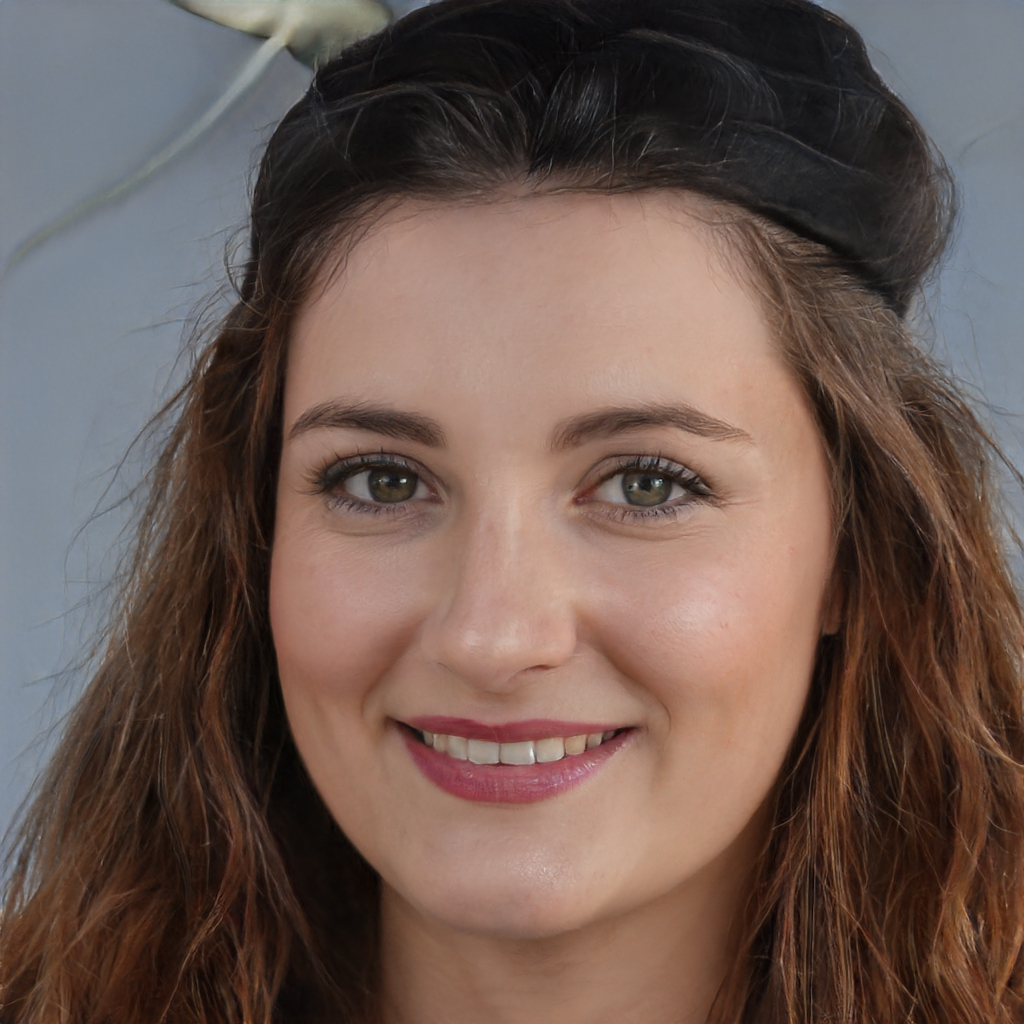
Label: Colored